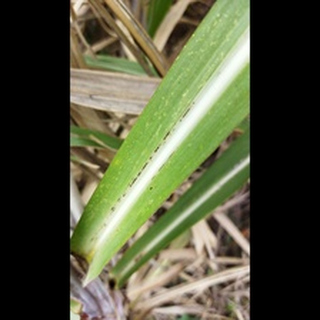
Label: sugarcane_rust